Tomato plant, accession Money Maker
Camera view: bottom (45 deg); turntable rotation: 210 degrees
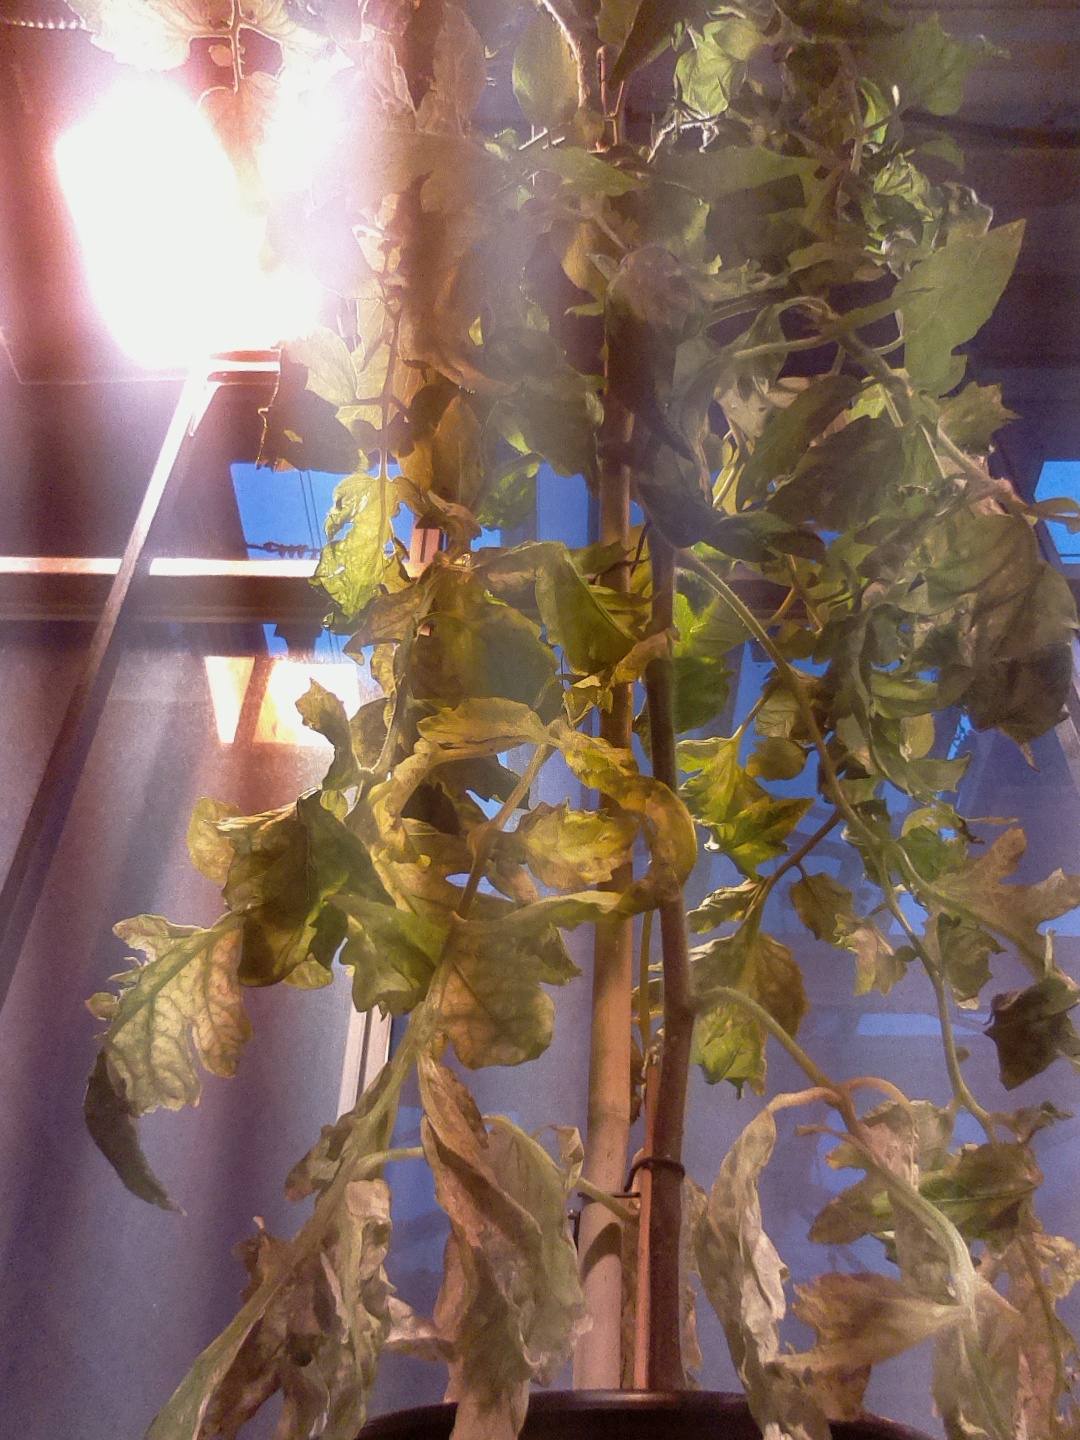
BBCH growth stage 71: 10%-20% of final fruit size